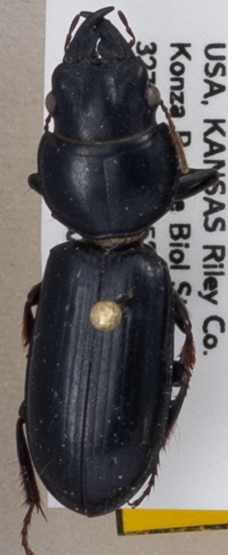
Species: Scarites vicinus
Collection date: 2019-07-31
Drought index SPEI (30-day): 0.246
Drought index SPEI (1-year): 1.69
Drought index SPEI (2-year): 0.786